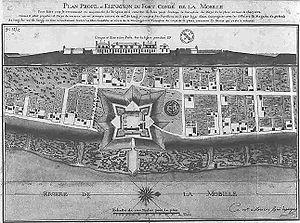
Mobile est une ville de l'État américain d'Alabama, la troisième par sa population et le siège du comté de Mobile. Elle est située sur le fleuve Mobile et au centre de la côte du Golfe. Sa population intra muros est de 195 111 habitants au recensement de 2010.
Antoine Philippe de Marigny de Mandeville, militaire, planteur et géographe français de Louisiane. Né à Fort Louis de la Mobile le 28 février 1722, et décédé à la Nouvelle-Orléans le 6 novembre 1779. Il est le fils de François Philippe du Hautmesnil de Marigny de Mandeville et de Marie Madeleine Le Maire.
Fort Condé est un fort français construit au tout début du XVIIIᵉ siècle en Nouvelle-France.